External cardinal

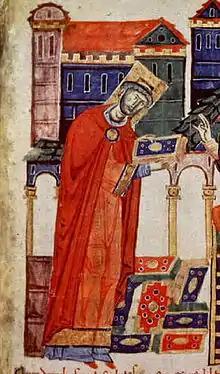
Pope Victor III (1087), before his election to the papacy, was simultaneously the cardinal and abbot of Monte Cassino.

In the category of the members of the College of Cardinals in the central Middle Ages (11th to 13th century), an external cardinal (as opposed to a "curial cardinal") a Cardinal of the Holy Roman Church who did not reside in the Roman Curia, because of simultaneously being a bishop of the episcopal see other than suburbicarian, or abbot of an abbey situated outside Rome. In the wider sense, it may also concern cardinals who were appointed to the external episcopal sees and resigned their memberships in the College of Cardinals with this appointment. As well, it can concern cardinals who were generally curial cardinals, but for some time exercised the posts of administrators or prelates of the external churches.